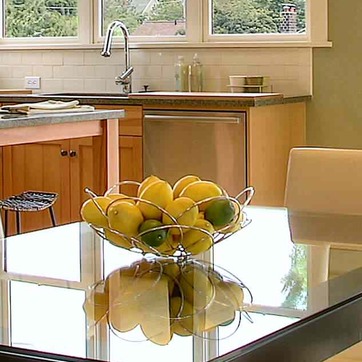
Material: food